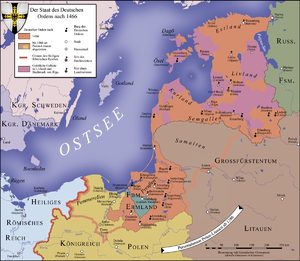
La maison de l'hôpital des Allemands de Sainte-Marie-de-Jérusalem et plus tard, l'ordre de la Maison de Sainte-Marie-des-Teutoniques, plus connu sous le nom d’ordre des Chevaliers teutoniques ou de maison des chevaliers de l'hôpital de Sainte-Marie-des-Teutoniques à Jérusalem ou enfin les Teutoniques, est un ordre militaire chrétien apparu au Moyen Âge.
Johann von Blankenfeld, né en 1471 à Berlin, et mort le 9 septembre 1527, enterré dans l'église de Torquemada, en Espagne, est un docteur en droit, recteur d'université, conseiller des princes-électeurs du Saint-Empire romain germanique, protonotaire, orateur du prince électeur Joachim Iᵉʳ Nestor de Brandebourg à la cour papale, procureur général à Rome de l’Ordre Teutonique, évêque de Dorpat, évêque de Reval, et prince-archevêque de Riga.